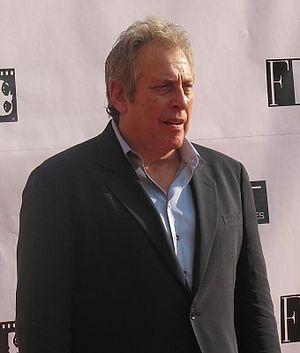
Charles Roven est un producteur de cinéma américain, né le 2 août 1949 aux États-Unis. C'est l'un des fondateurs de Atlas Entertainment.